Mintaro, South Australia

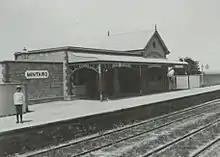
The railway station servicing Mintaro in 1901

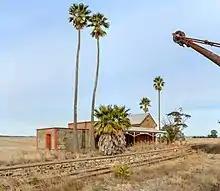
The abandoned railway station in 2021 "(100 years later)"

The Magpie and Stump Hotel, at the entrance to the village, was first licensed (as the Mintaro Hotel) in December 1850, though it may have been operating earlier. The period from 1850 to 1860 was a prosperous one. A large proportion of the town's buildings date from this time and are located on the original subdivision. Significant slate deposits were discovered in the early 1850s by a local farmer and the Mintaro Slate Quarry opened in 1854. By the early 1860s Mintaro slate was famous. By the early 1880s there were about 50 men employed at the quarries.